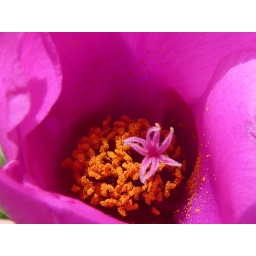
A unique stigma shape in a beautiful pink flower